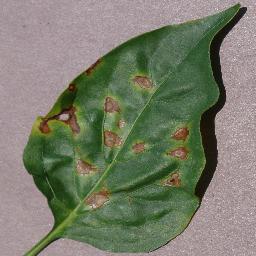
Label: Pepper,_bell___Bacterial_spot